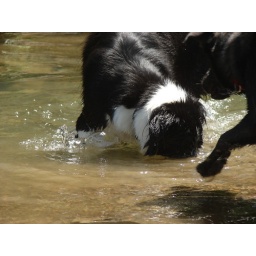
Riley buries his face under water trying to rescue rocks. Bob runs to his aid.